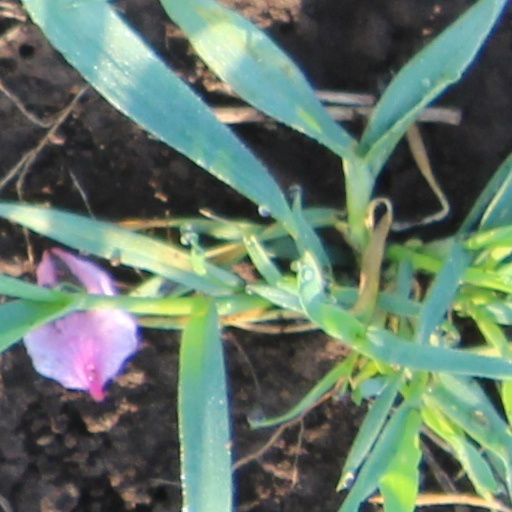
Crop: wheat